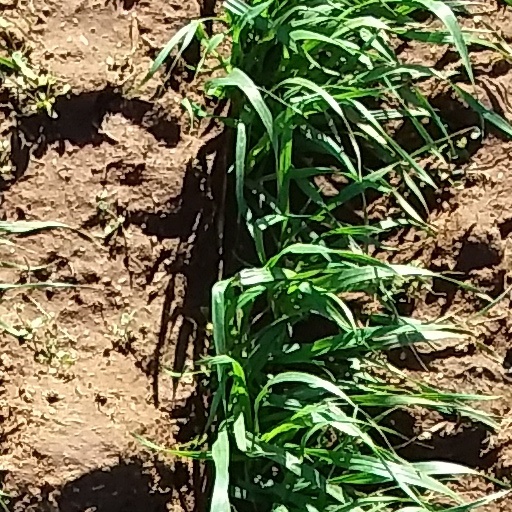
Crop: wheat